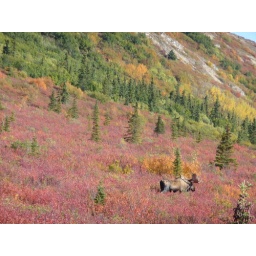
Bull moose in heat walking through colorful landscape looking for a female.